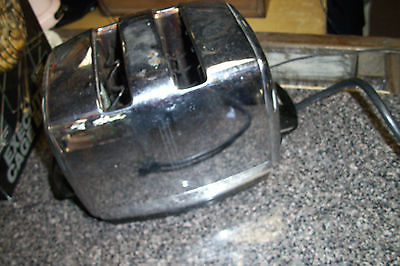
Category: toaster